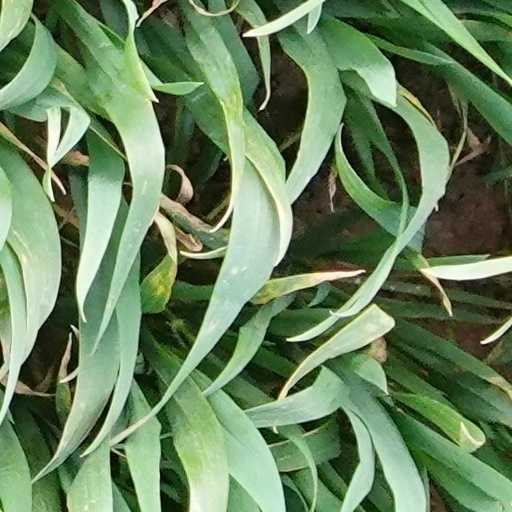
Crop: wheat